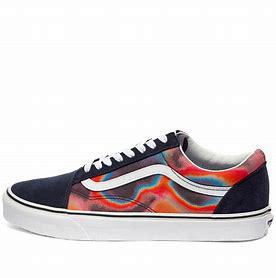
Brand: Vans
Model: UA Old Skool